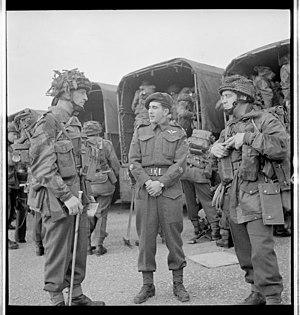
Soldats du 1er bataillon canadien de parachutistes prêts à partir pour le camp de transit jusqu’au Jour J, Angleterre, mai 1944
Le 1ᵉʳ Bataillon canadien de parachutistes est formé en juillet 1942 lors de la Deuxième Guerre mondiale. Il a servi lors du débarquement en Normandie le Jour J en juin 1944 et lors du franchissement aéroporté du Rhin dans le cadre de l'opération Varsity. Après la fin des hostilités en Europe, le bataillon est retourné au Canada où il sera dissous le 30 septembre 1945.